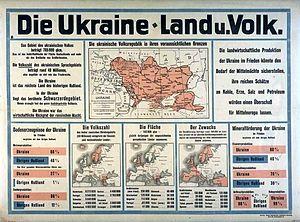
L'opération Faustschlag, parfois appelée « Guerre des Onze Jours », est une opération militaire de la Première Guerre mondiale. Menée par les Empires centraux contre la République socialiste fédérative soviétique de Russie en rupture de l'armistice conclu deux mois plus tôt, elle aboutit à l'occupation des pays baltes, de la Biélorussie et de l'Ukraine, perte reconnue par le régime soviétique lors du traité de Brest-Litovsk.
La conférence de Hombourg du 13 février 1918 est un conseil de la couronne impériale allemande convoqué à l'initiative de l'empereur Guillaume II. Réunissant des civils et des militaires, cette rencontre doit permettre de définir la politique du Reich impérial en Russie alors que la suspension d'armes entre le gouvernement russe issu de la Révolution d'Octobre et les puissances centrales, conclue le 15 décembre 1917, est sur le point d'expirer.